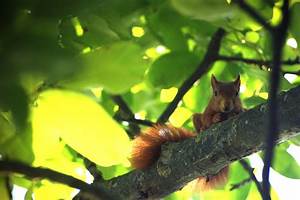
Label: squirrel